James I of Aragon

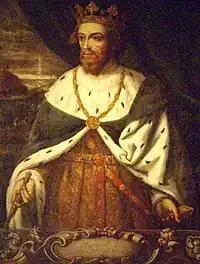
Posthumous portrait in the Generalitat Valenciana

Abaqa, the "Khan of Tartary" (actually the Ilkhan), corresponded with James in early 1267, inviting him to join forces with the Mongols and go on crusade. James sent an ambassador to Abaqa in the person of Jayme Alaric de Perpignan, who returned with a Mongol embassy in 1269. Pope Clement IV tried to dissuade James from crusading, regarding his moral character as sub-par, and Alfonso X did the same. Nonetheless, James, who was then campaigning in Murcia, made peace with Muhammad I, the Sultan of Granada, and set about collecting funds for a crusade. After organising the government for his absence and assembling a fleet at Barcelona in September 1269, he was ready to sail east. The troubadour Olivier lo Templier composed a song praising the voyage and hoping for its success. A storm, however, drove him off course, and he landed at Aigues-Mortes. According to the continuator of William of Tyre, he returned via Montpellier "por l'amor de sa dame Berenguiere" ("for the love of his lady Berengaria") and abandoned any further effort at a crusade.